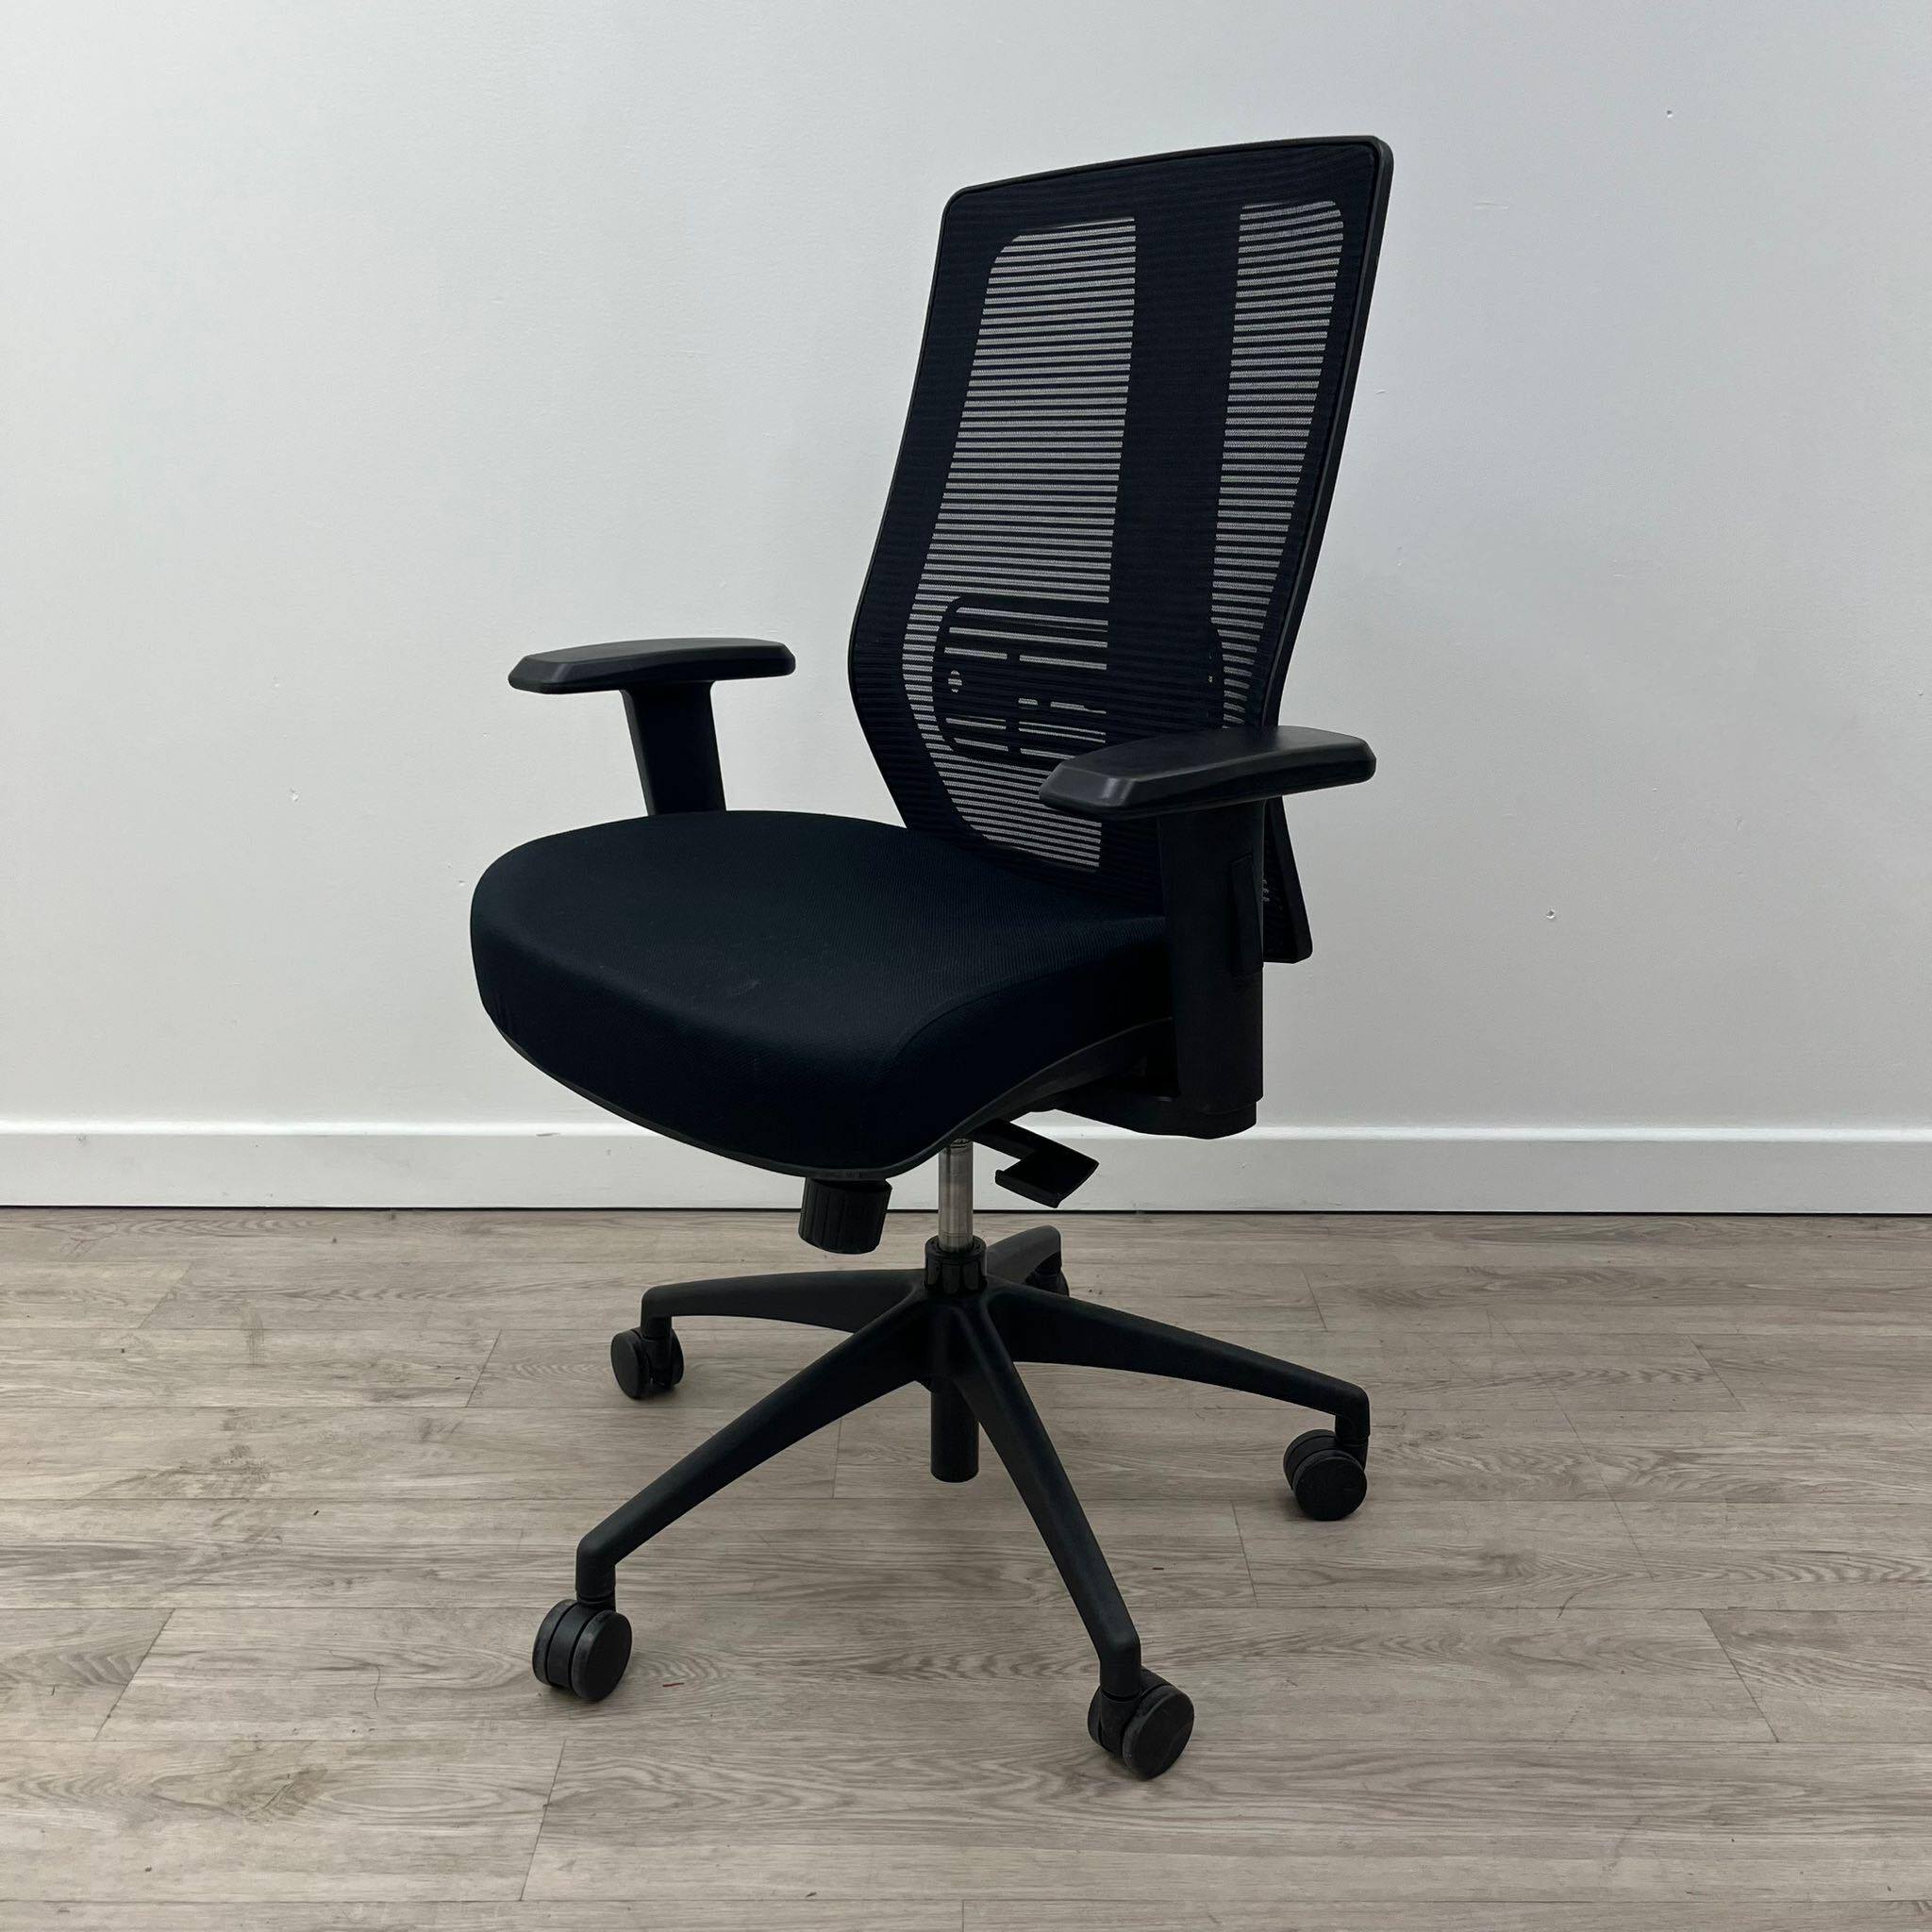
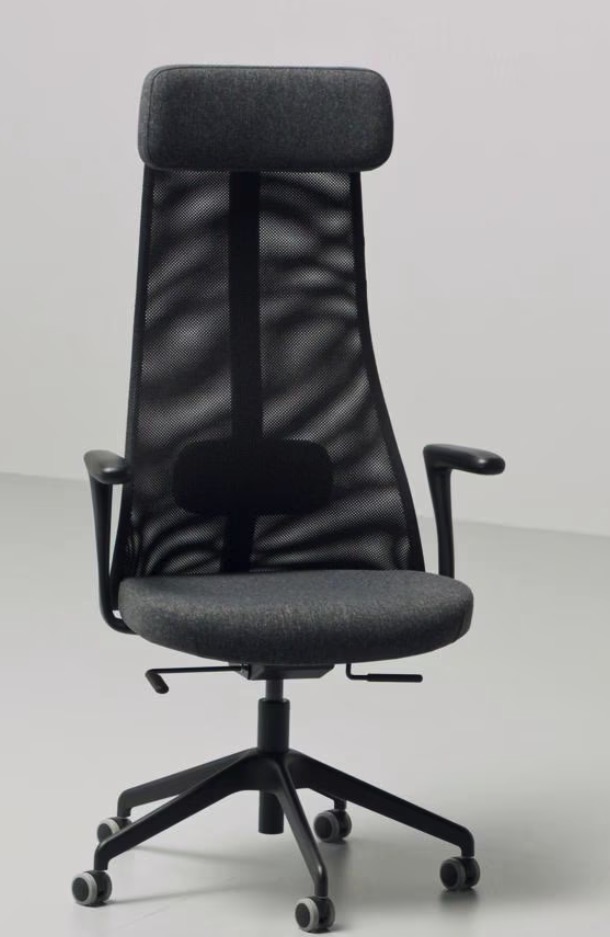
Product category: items_chair
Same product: no